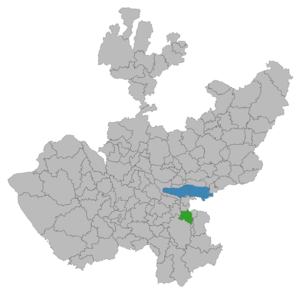
Mazamitla est une ville et une municipalité de l'État de Jalisco au Mexique. La municipalité a 13 799 habitants en 2015.